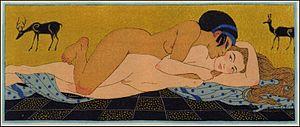
Les Chansons de Bilitis par George Barbier, 1922.